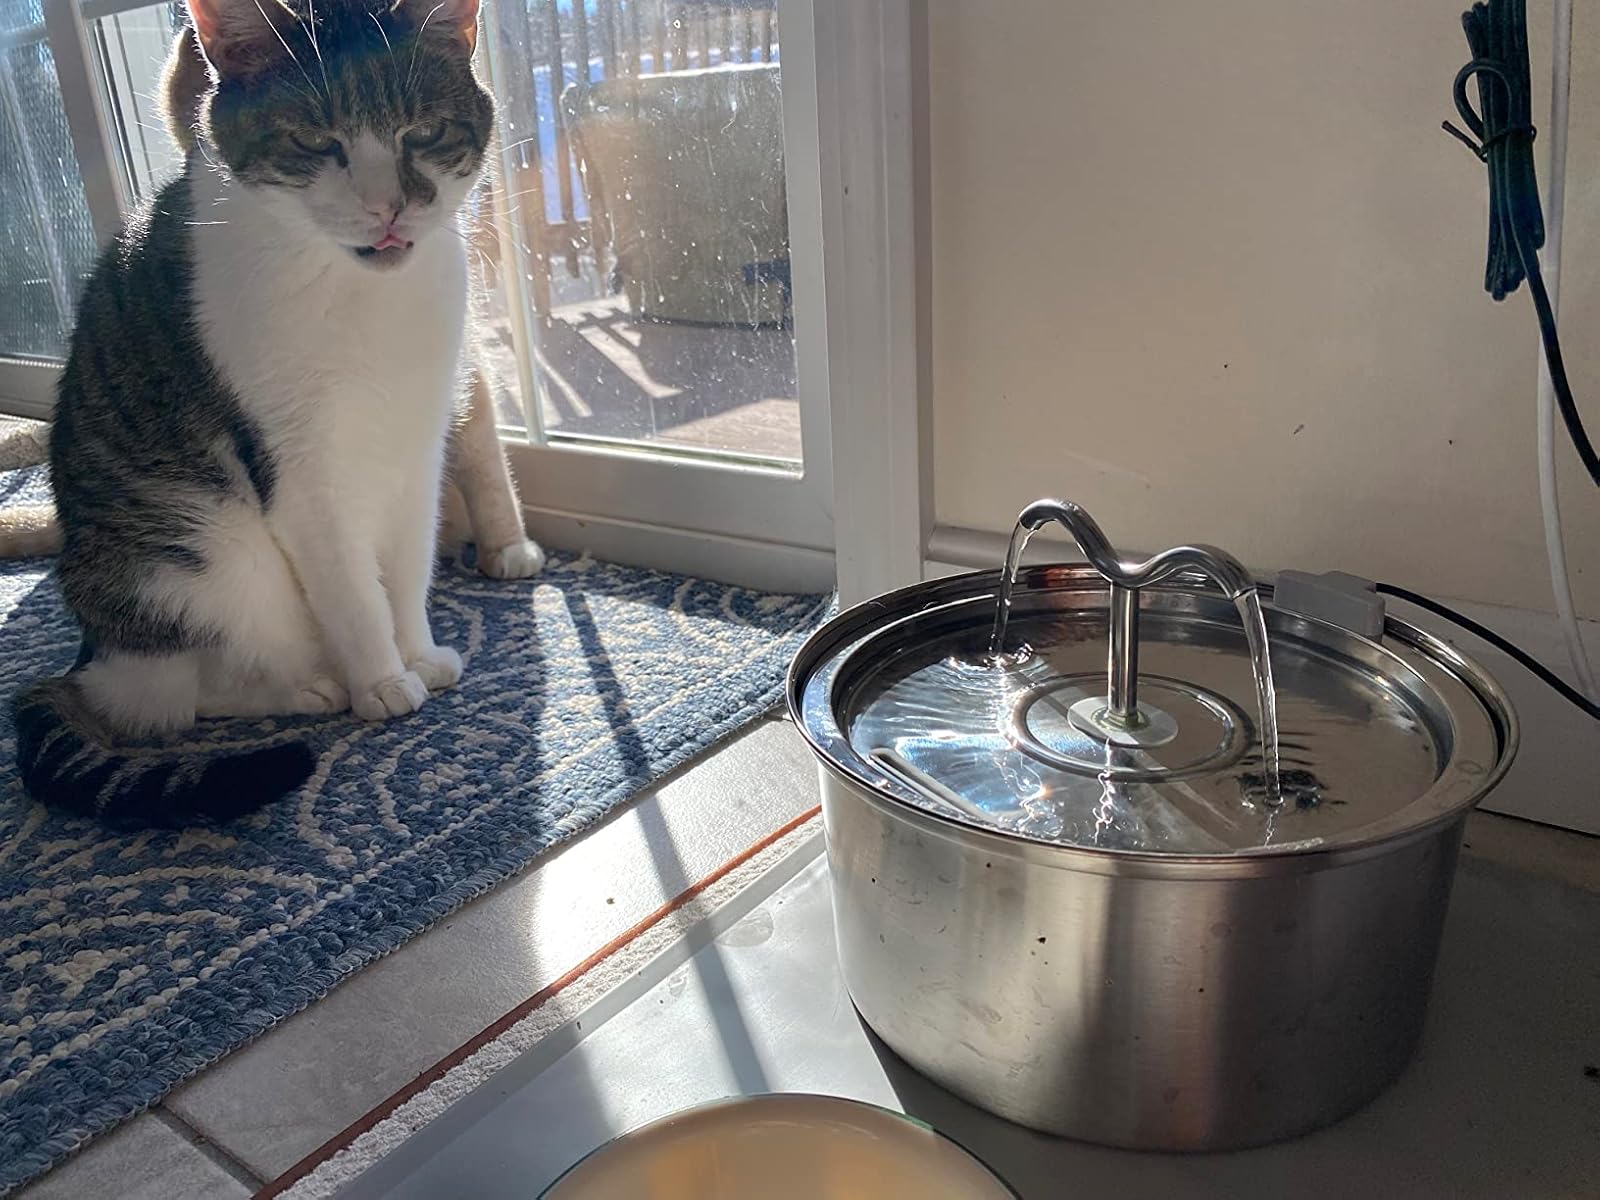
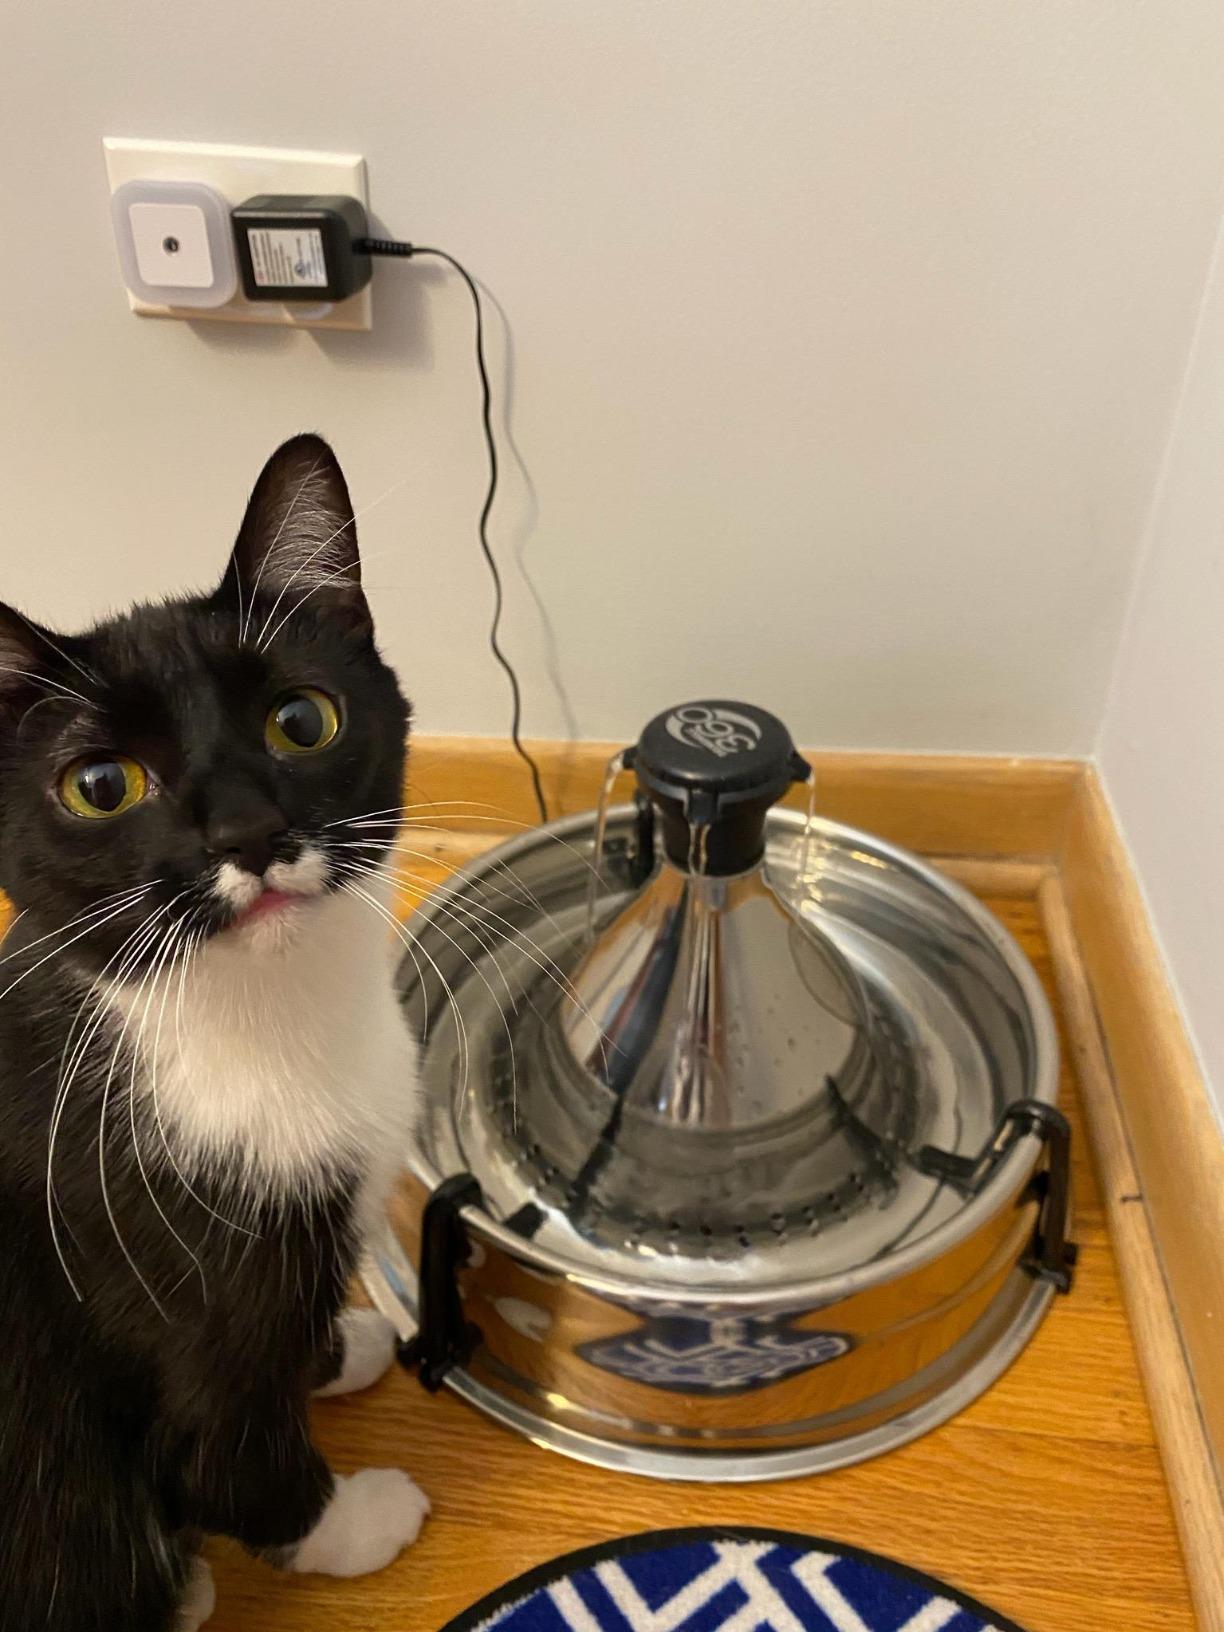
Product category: items_bowl
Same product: no